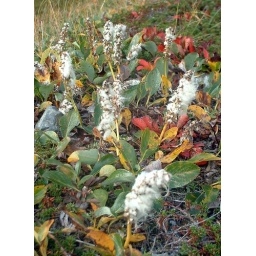
was laying on the ground to get a picture of these miniature cotton plants in alaska